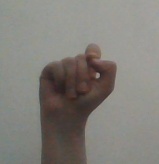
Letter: fa